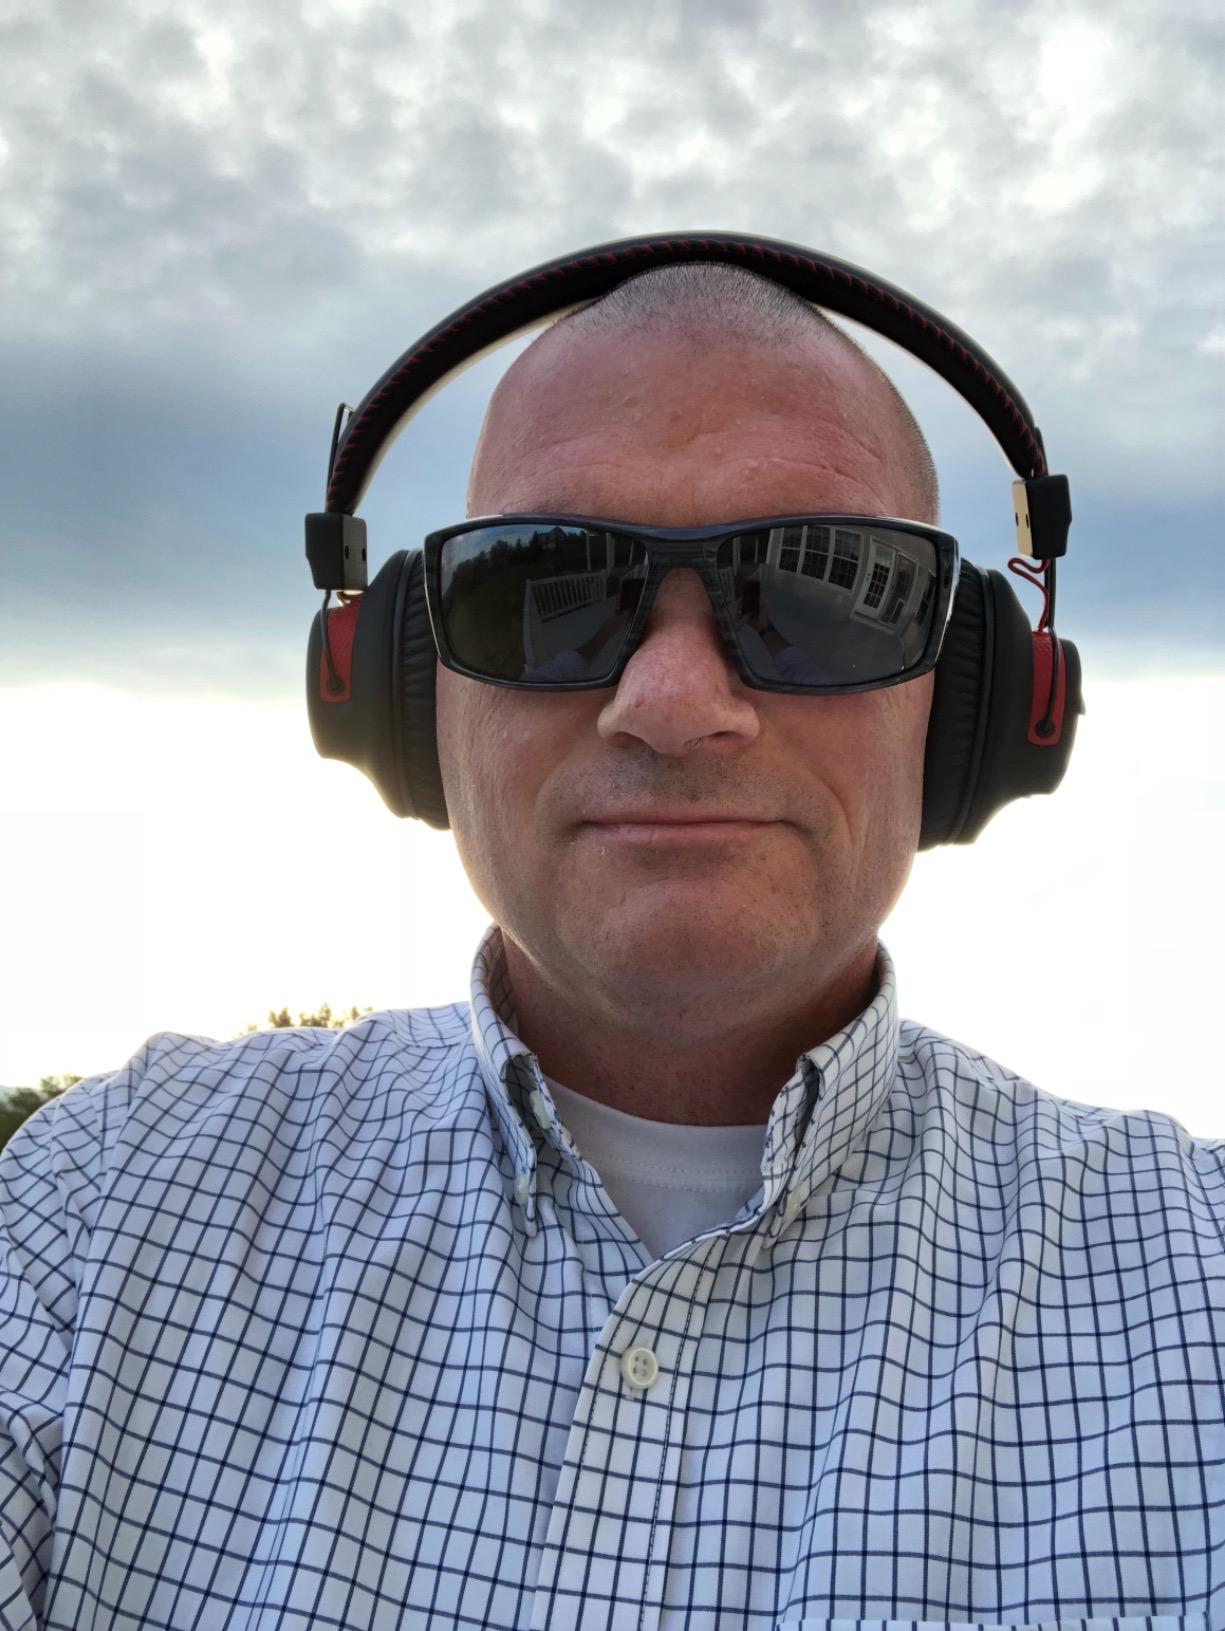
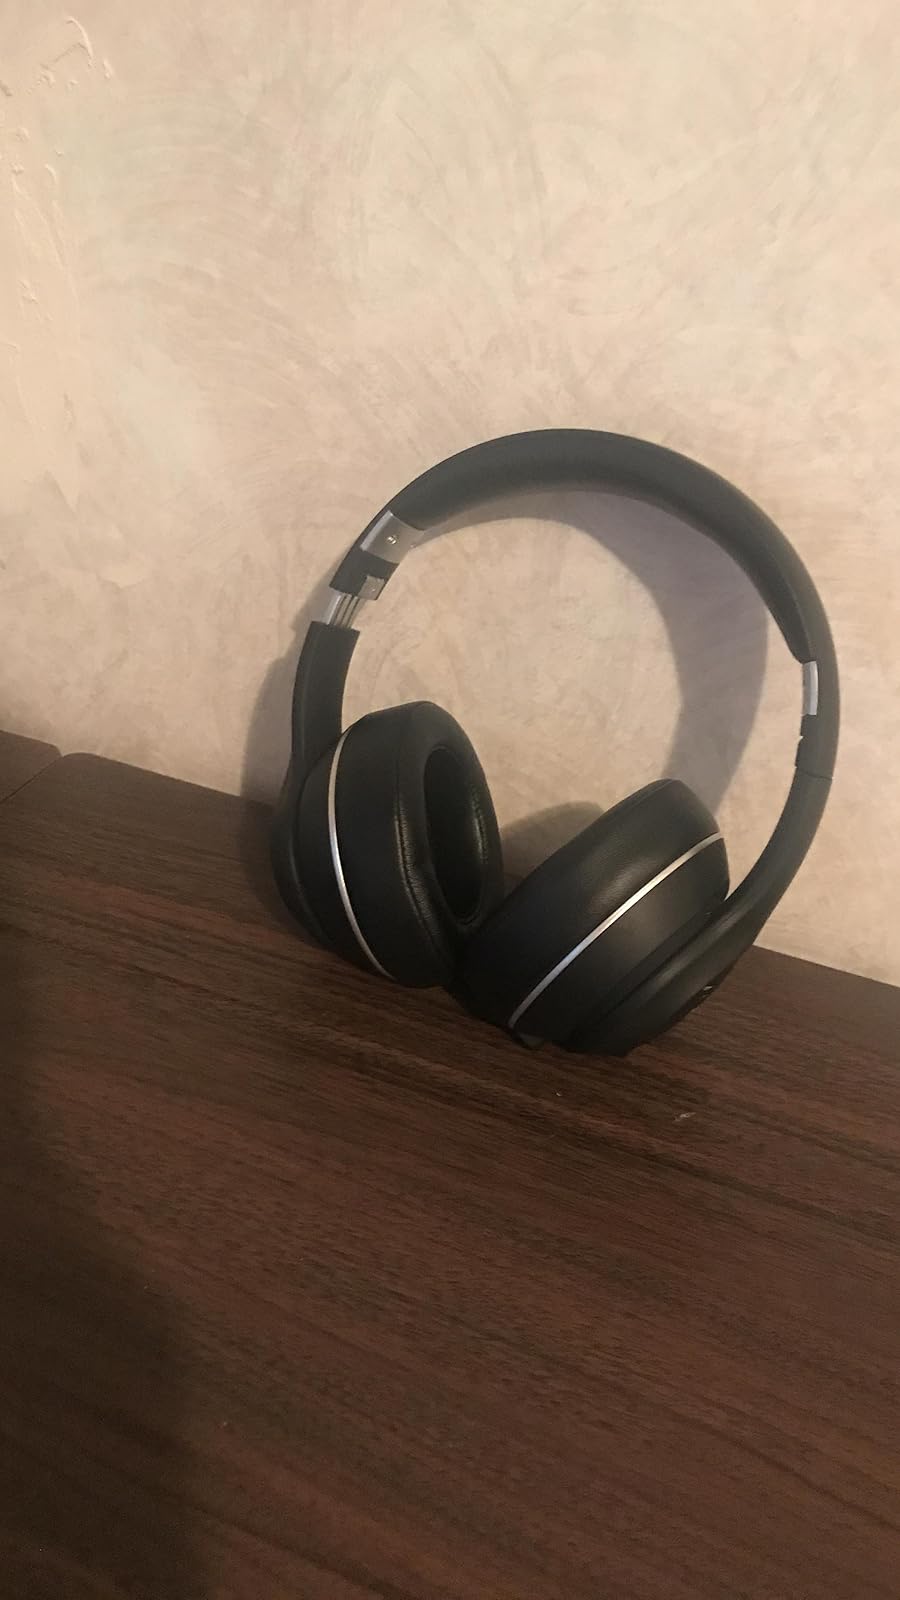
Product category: headphones
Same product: no